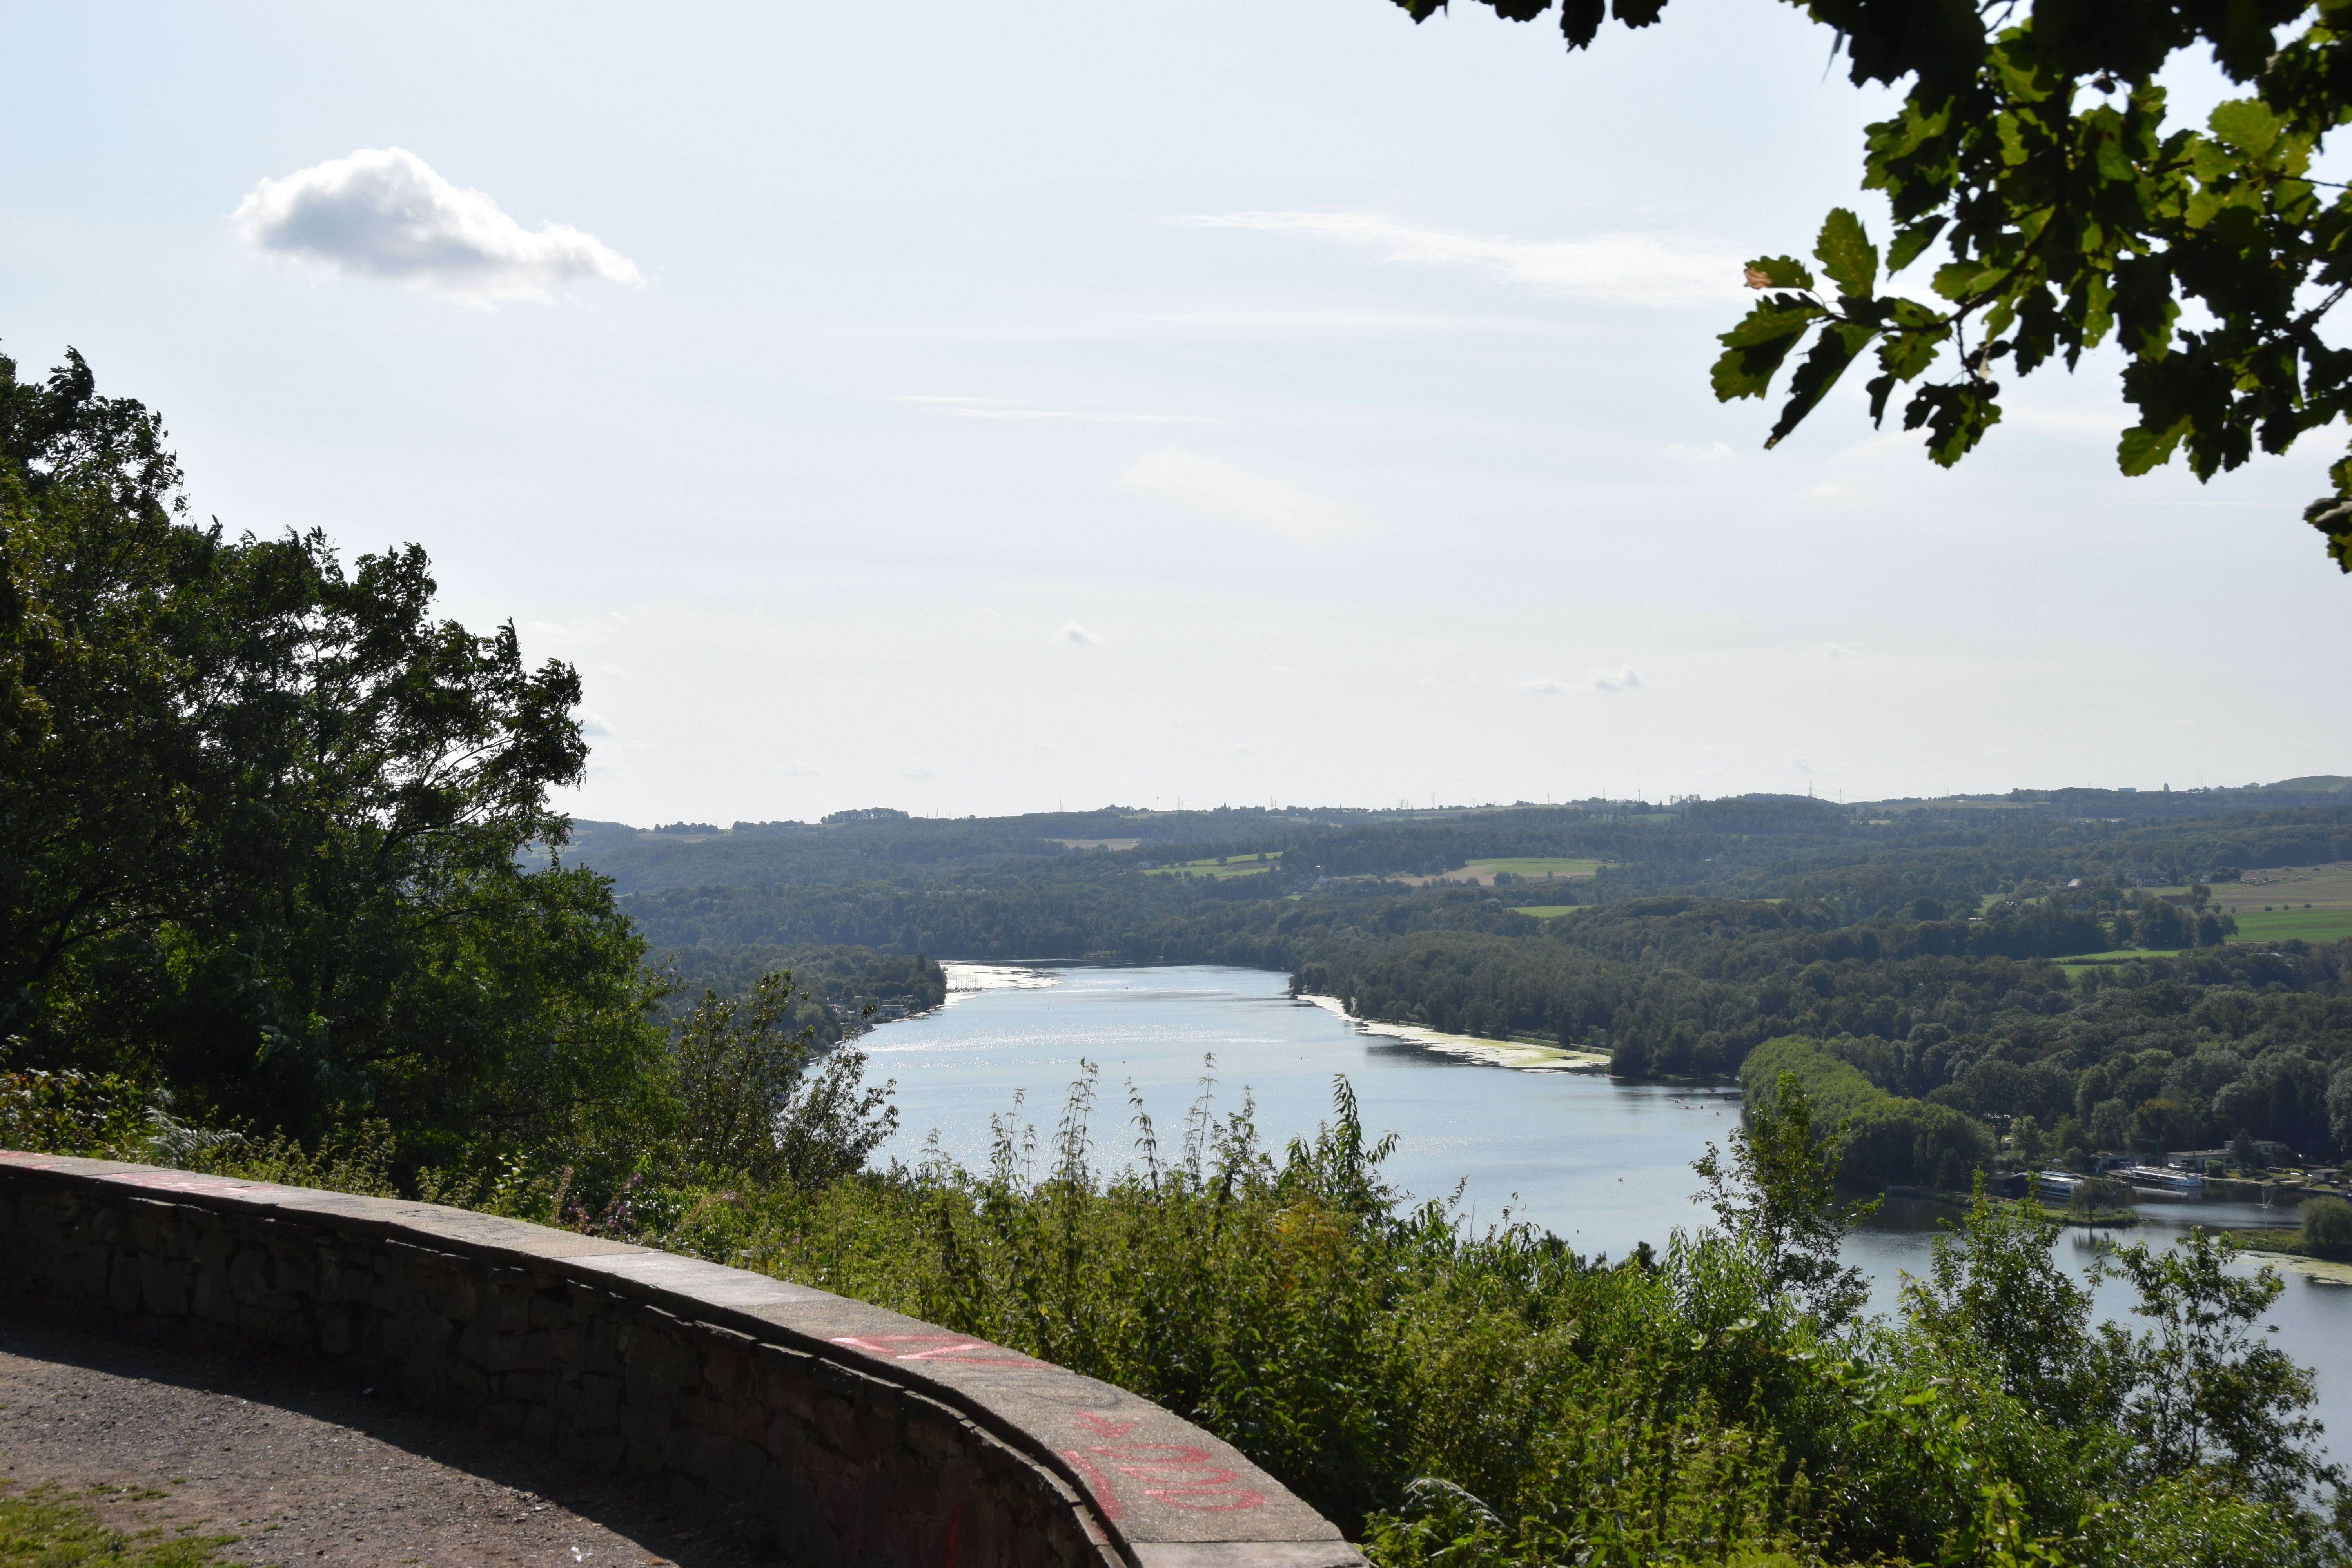
Heisingen, baldeneysee, Korte, water, sky, cloud, water resources, plant, natural landscape, tree, vegetation, highland, fluvial landforms of streams, lake, watercourse, bank, horizon, landscape, morning, riparian zone, hill, reservoir, channel, wilderness, nature reserve, road surface, cumulus, road, canal, reflection, tourism, lake district, loch, rock, arch bridge, stream, concrete bridge, city, floodplain, forest, grass, jungle, vacation, garden, aqueduct, levee, coast, sea, bridge, arch, ocean, tributary, river, viaduct, inlet